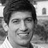
Emotion: happy